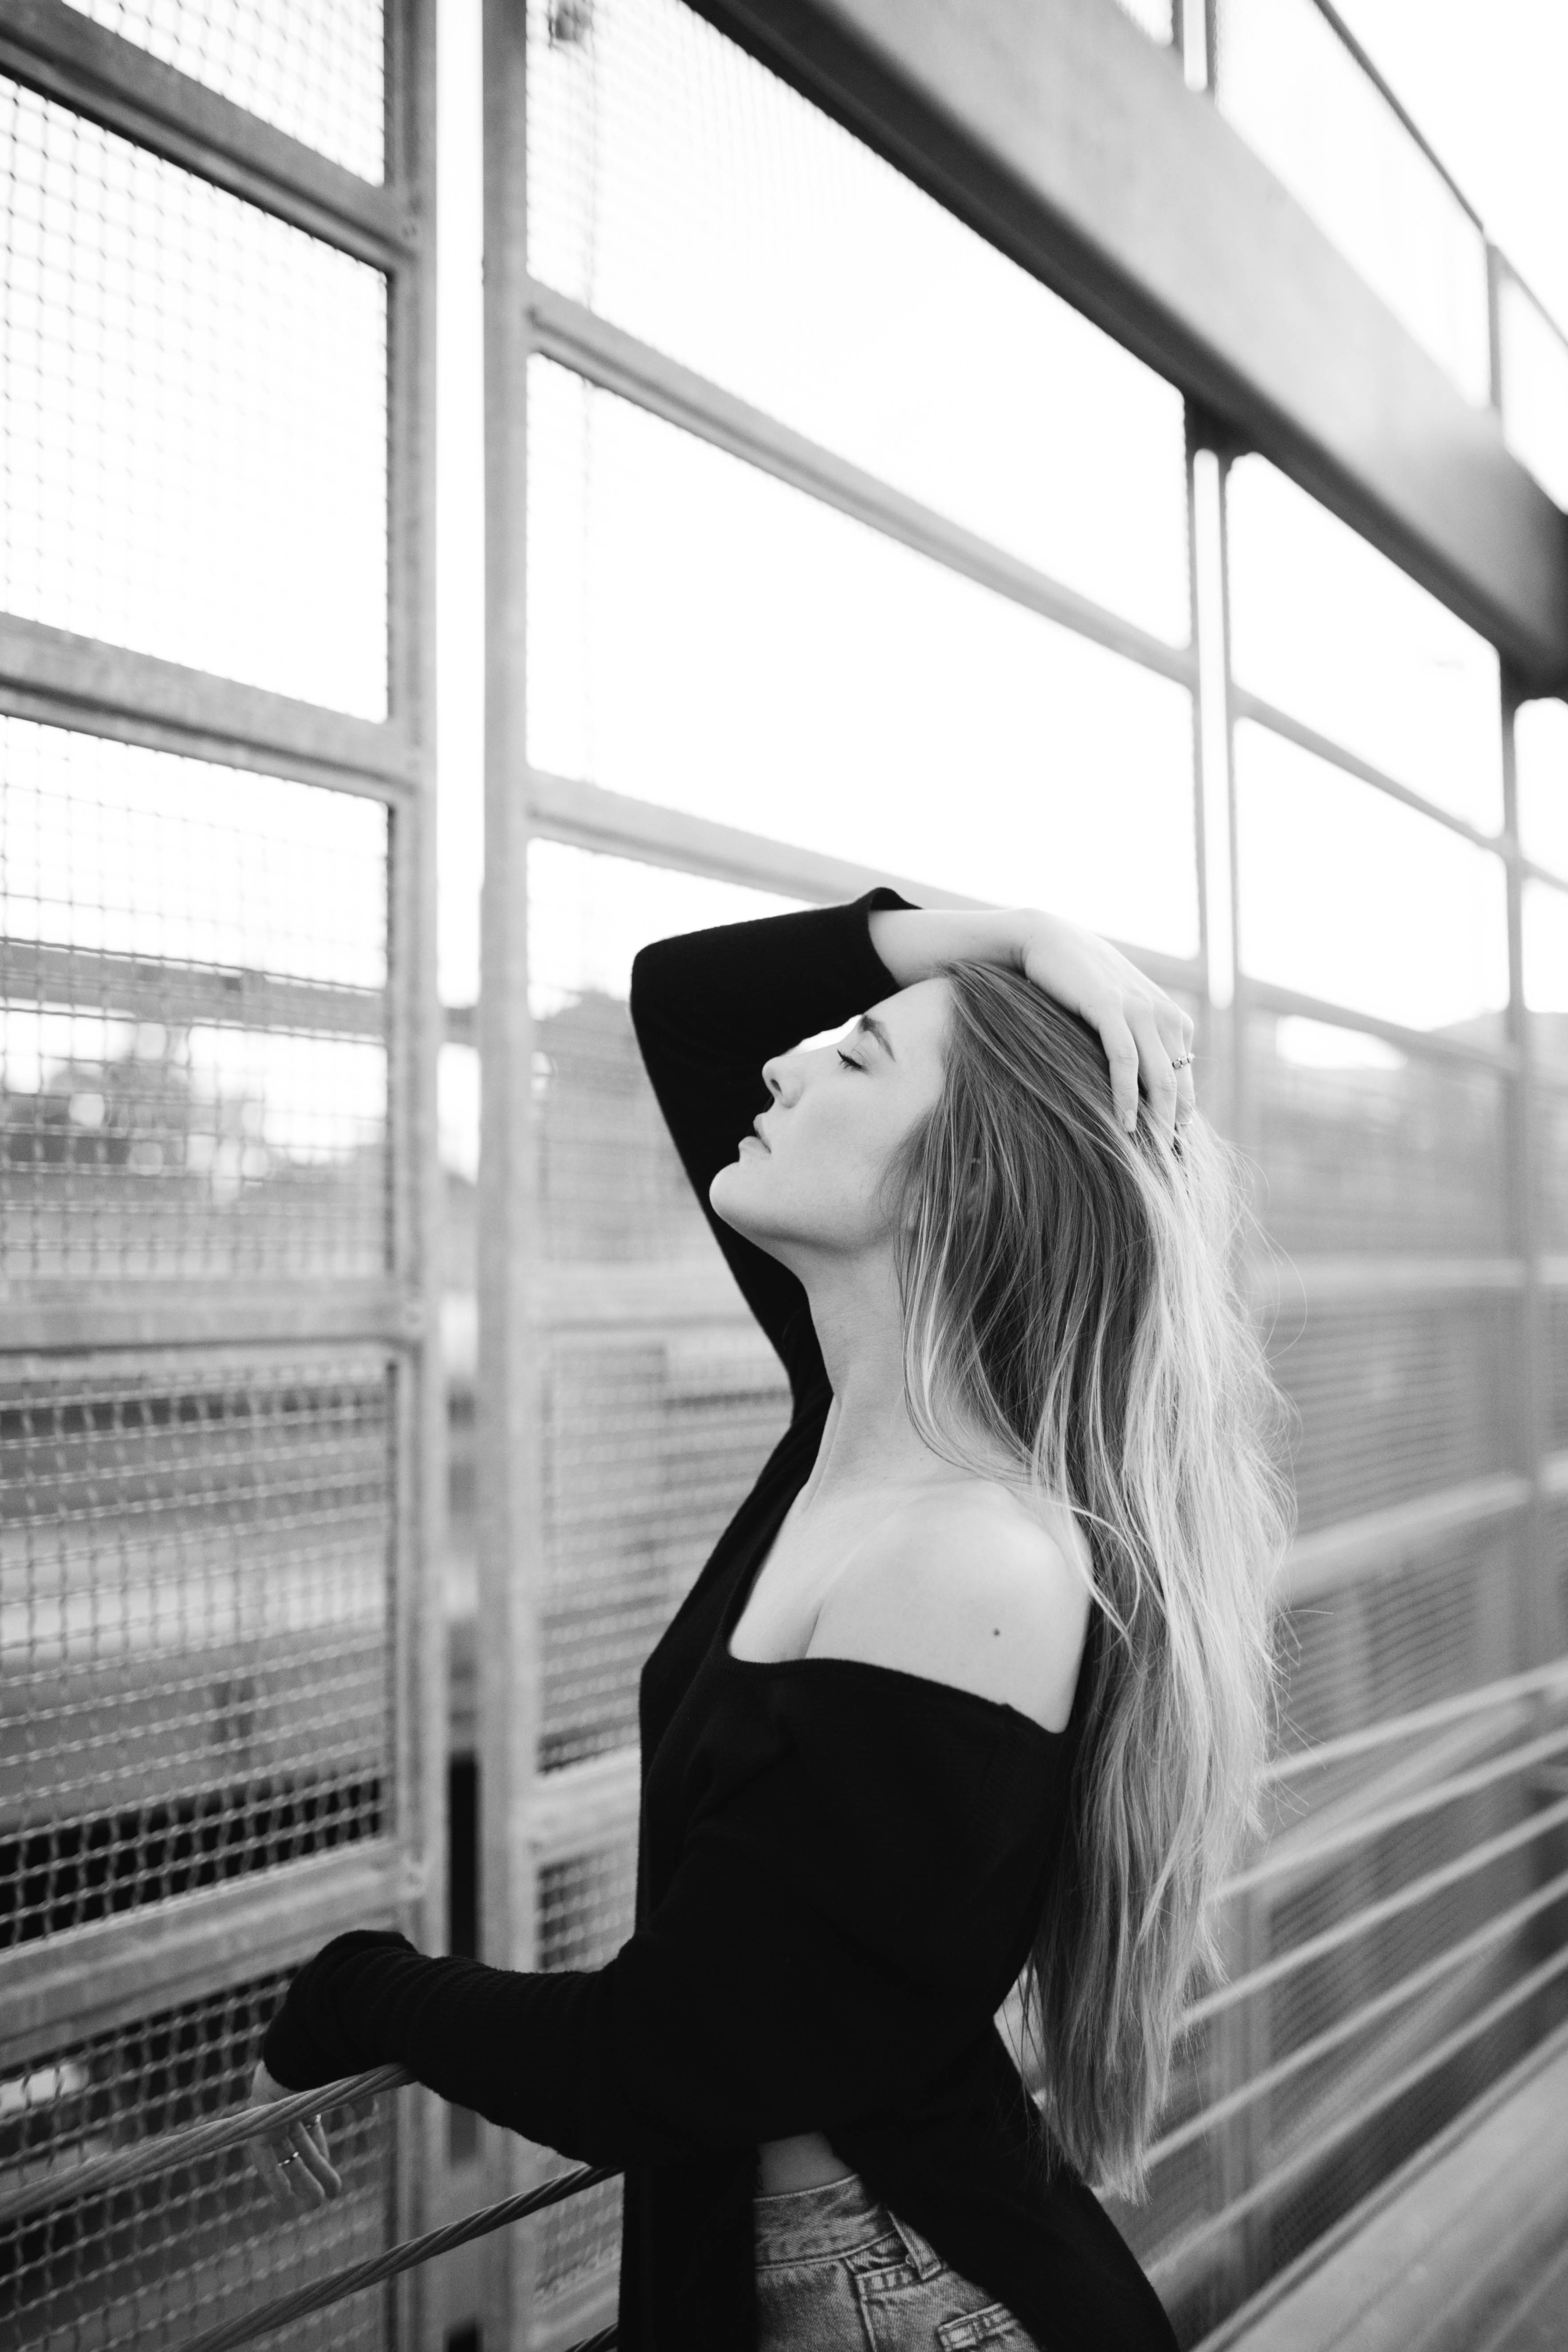
person, black and white, girl, woman, white, photography, portrait, model, sitting, black, monochrome, lifestyle, photograph, beauty, interaction, photo shoot, monochrome photography, human positions